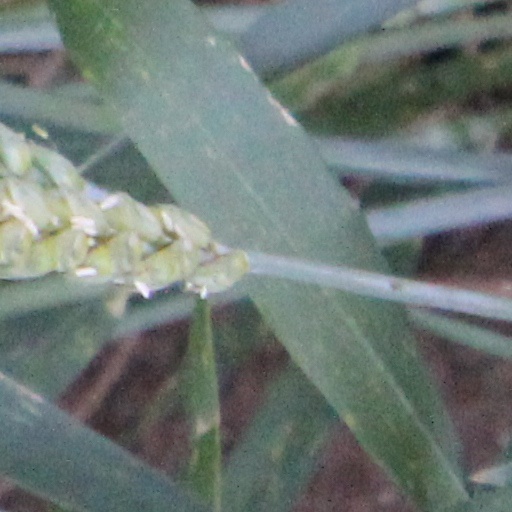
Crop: wheat